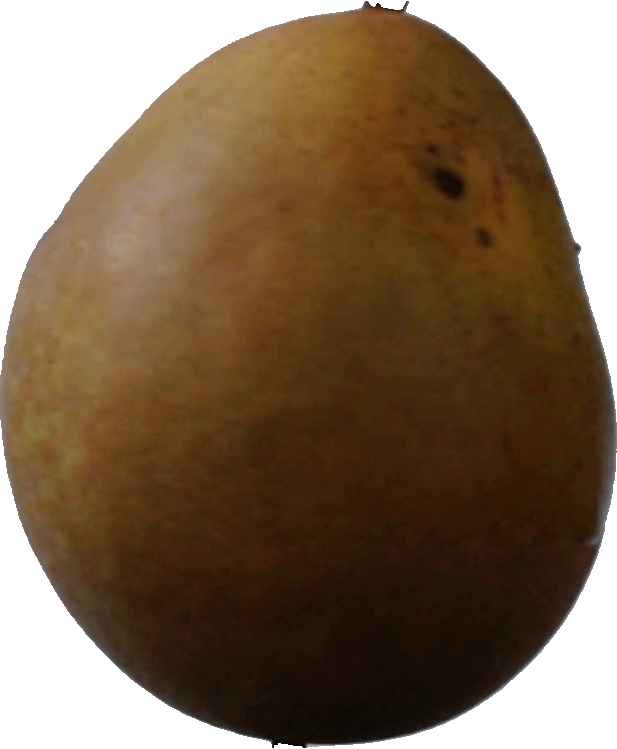
Label: pear_3